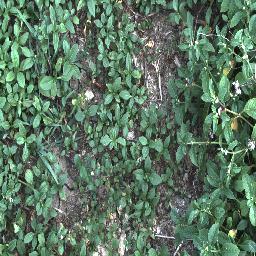
Label: negative